Minkowski space

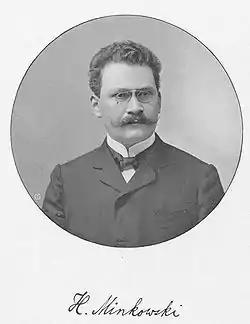
Hermann Minkowski (1864–1909) found that the theory of special relativity could be best understood as a four-dimensional space, since known as the Minkowski spacetime.

In physics, Minkowski space (or Minkowski spacetime) is the main mathematical description of spacetime in the absence of gravitation. It combines inertial space and time manifolds into a four-dimensional model.